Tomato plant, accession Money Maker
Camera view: bottom (45 deg); turntable rotation: 180 degrees
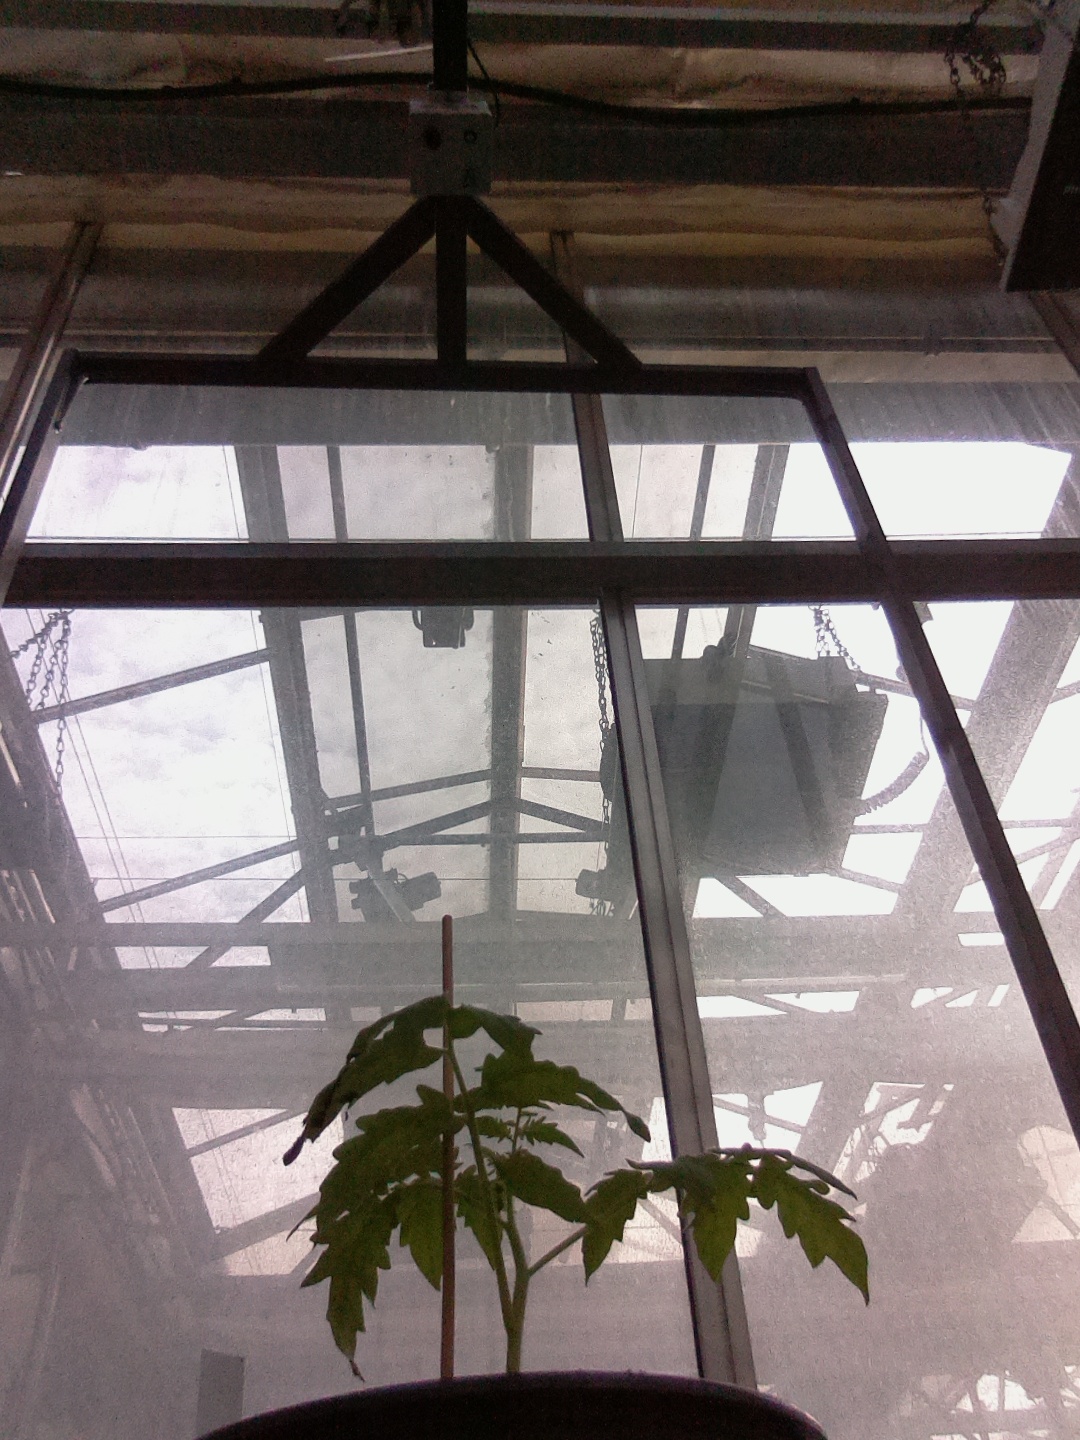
BBCH growth stage 13: 6 of true leaves visible